2021 WTA Finals

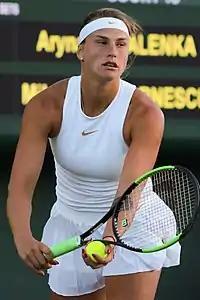
Aryna Sabalenka qualified at the WTA Finals for the first time in singles.

Aryna Sabalenka carried her dominant form from the end of 2020 into the start of 2021, winning the first tournament of the year in Abu Dhabi. A string of three-set losses followed: to Serena Williams in the Australian Open fourth round, to Muguruza in Doha and Dubai, and to Barty in Miami and the final of Stuttgart. Sabalenka avenged the losses to Barty in the final of Madrid to claim the biggest title of her career. Sabalenka was upset in the third round of the French Open by eventual finalist Anastasia Pavlyuchenkova. She reached her first Grand Slam semifinal at Wimbledon, losing in three sets to Plíšková. Sabalenka lost in the second round of the Olympics then reached the semifinals at Montréal, falling again to Plíšková. Sabalenka reached another semifinal at the US Open but lost to Leylah Fernandez.